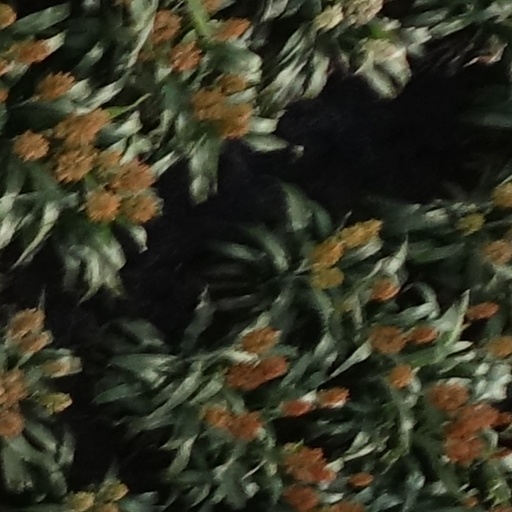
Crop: sorghum